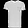
Label: T - shirt / top